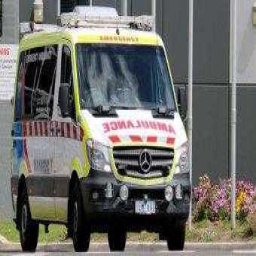
Label: ambulance